Small nucleolar RNA R38

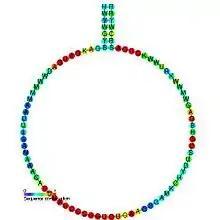
Predicted secondary structure and sequence conservation of snoR38

In molecular biology, Small nucleolar RNA R38 is a non-coding RNA (ncRNA) molecule which functions in the modification of other small nuclear RNAs (snRNAs). This type of modifying RNA is usually located in the nucleolus of the eukaryotic cell which is a major site of snRNA biogenesis. It is known as a small nucleolar RNA (snoRNA) and also often referred to as a guide RNA.